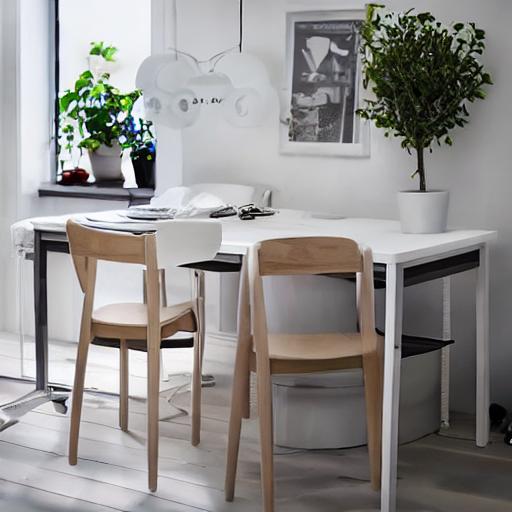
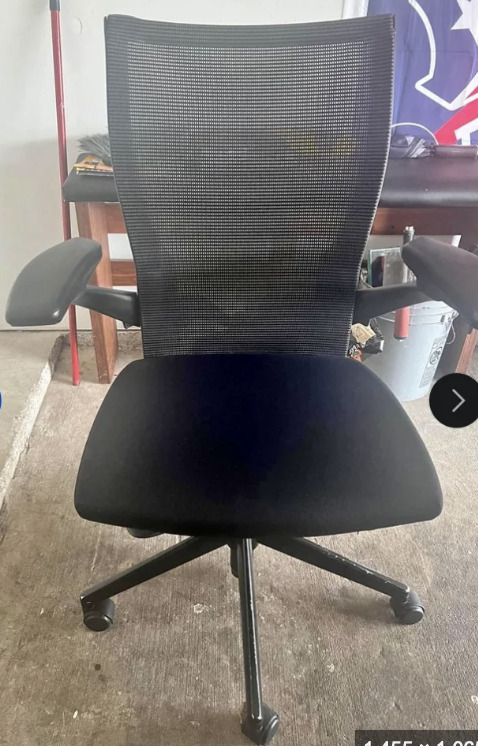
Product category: items_chair
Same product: no